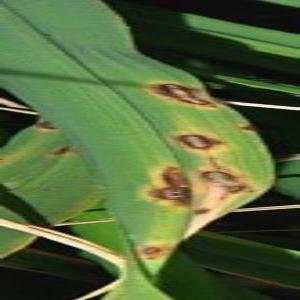
Disease: Brownspot